John Essington (MP for Aylesbury)

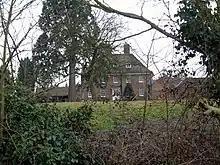
Gossington Hall, Slimbridge

John Essington (c. 1667–1740), of Gossington Hall, Slimbridge, Gloucestershire, was an English politician.